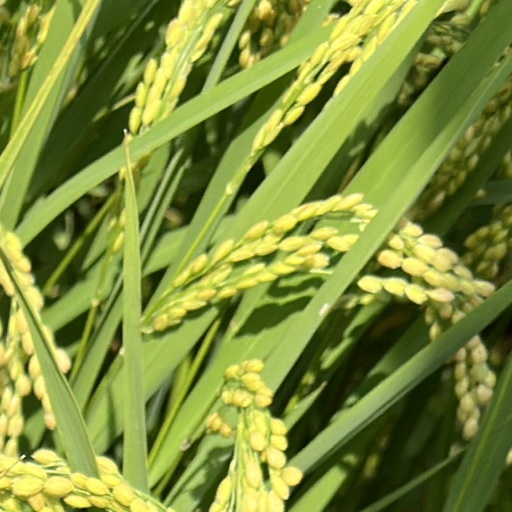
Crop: rice